Painting

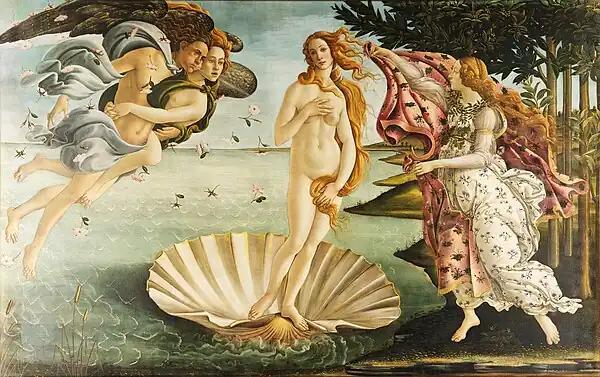
Sandro Botticelli, "The Birth of Venus", Tempera (1485–1486)

Hegel recognized the failure of attaining a universal concept of beauty and, in his aesthetic essay, wrote that painting is one of the three "romantic" arts, along with Poetry and Music, for its symbolic, highly intellectual purpose. Painters who have written theoretical works on painting include Kandinsky and Paul Klee. In his essay, Kandinsky maintains that painting has a spiritual value, and he attaches primary colors to essential feelings or concepts, something that Goethe and other writers had already tried to do.